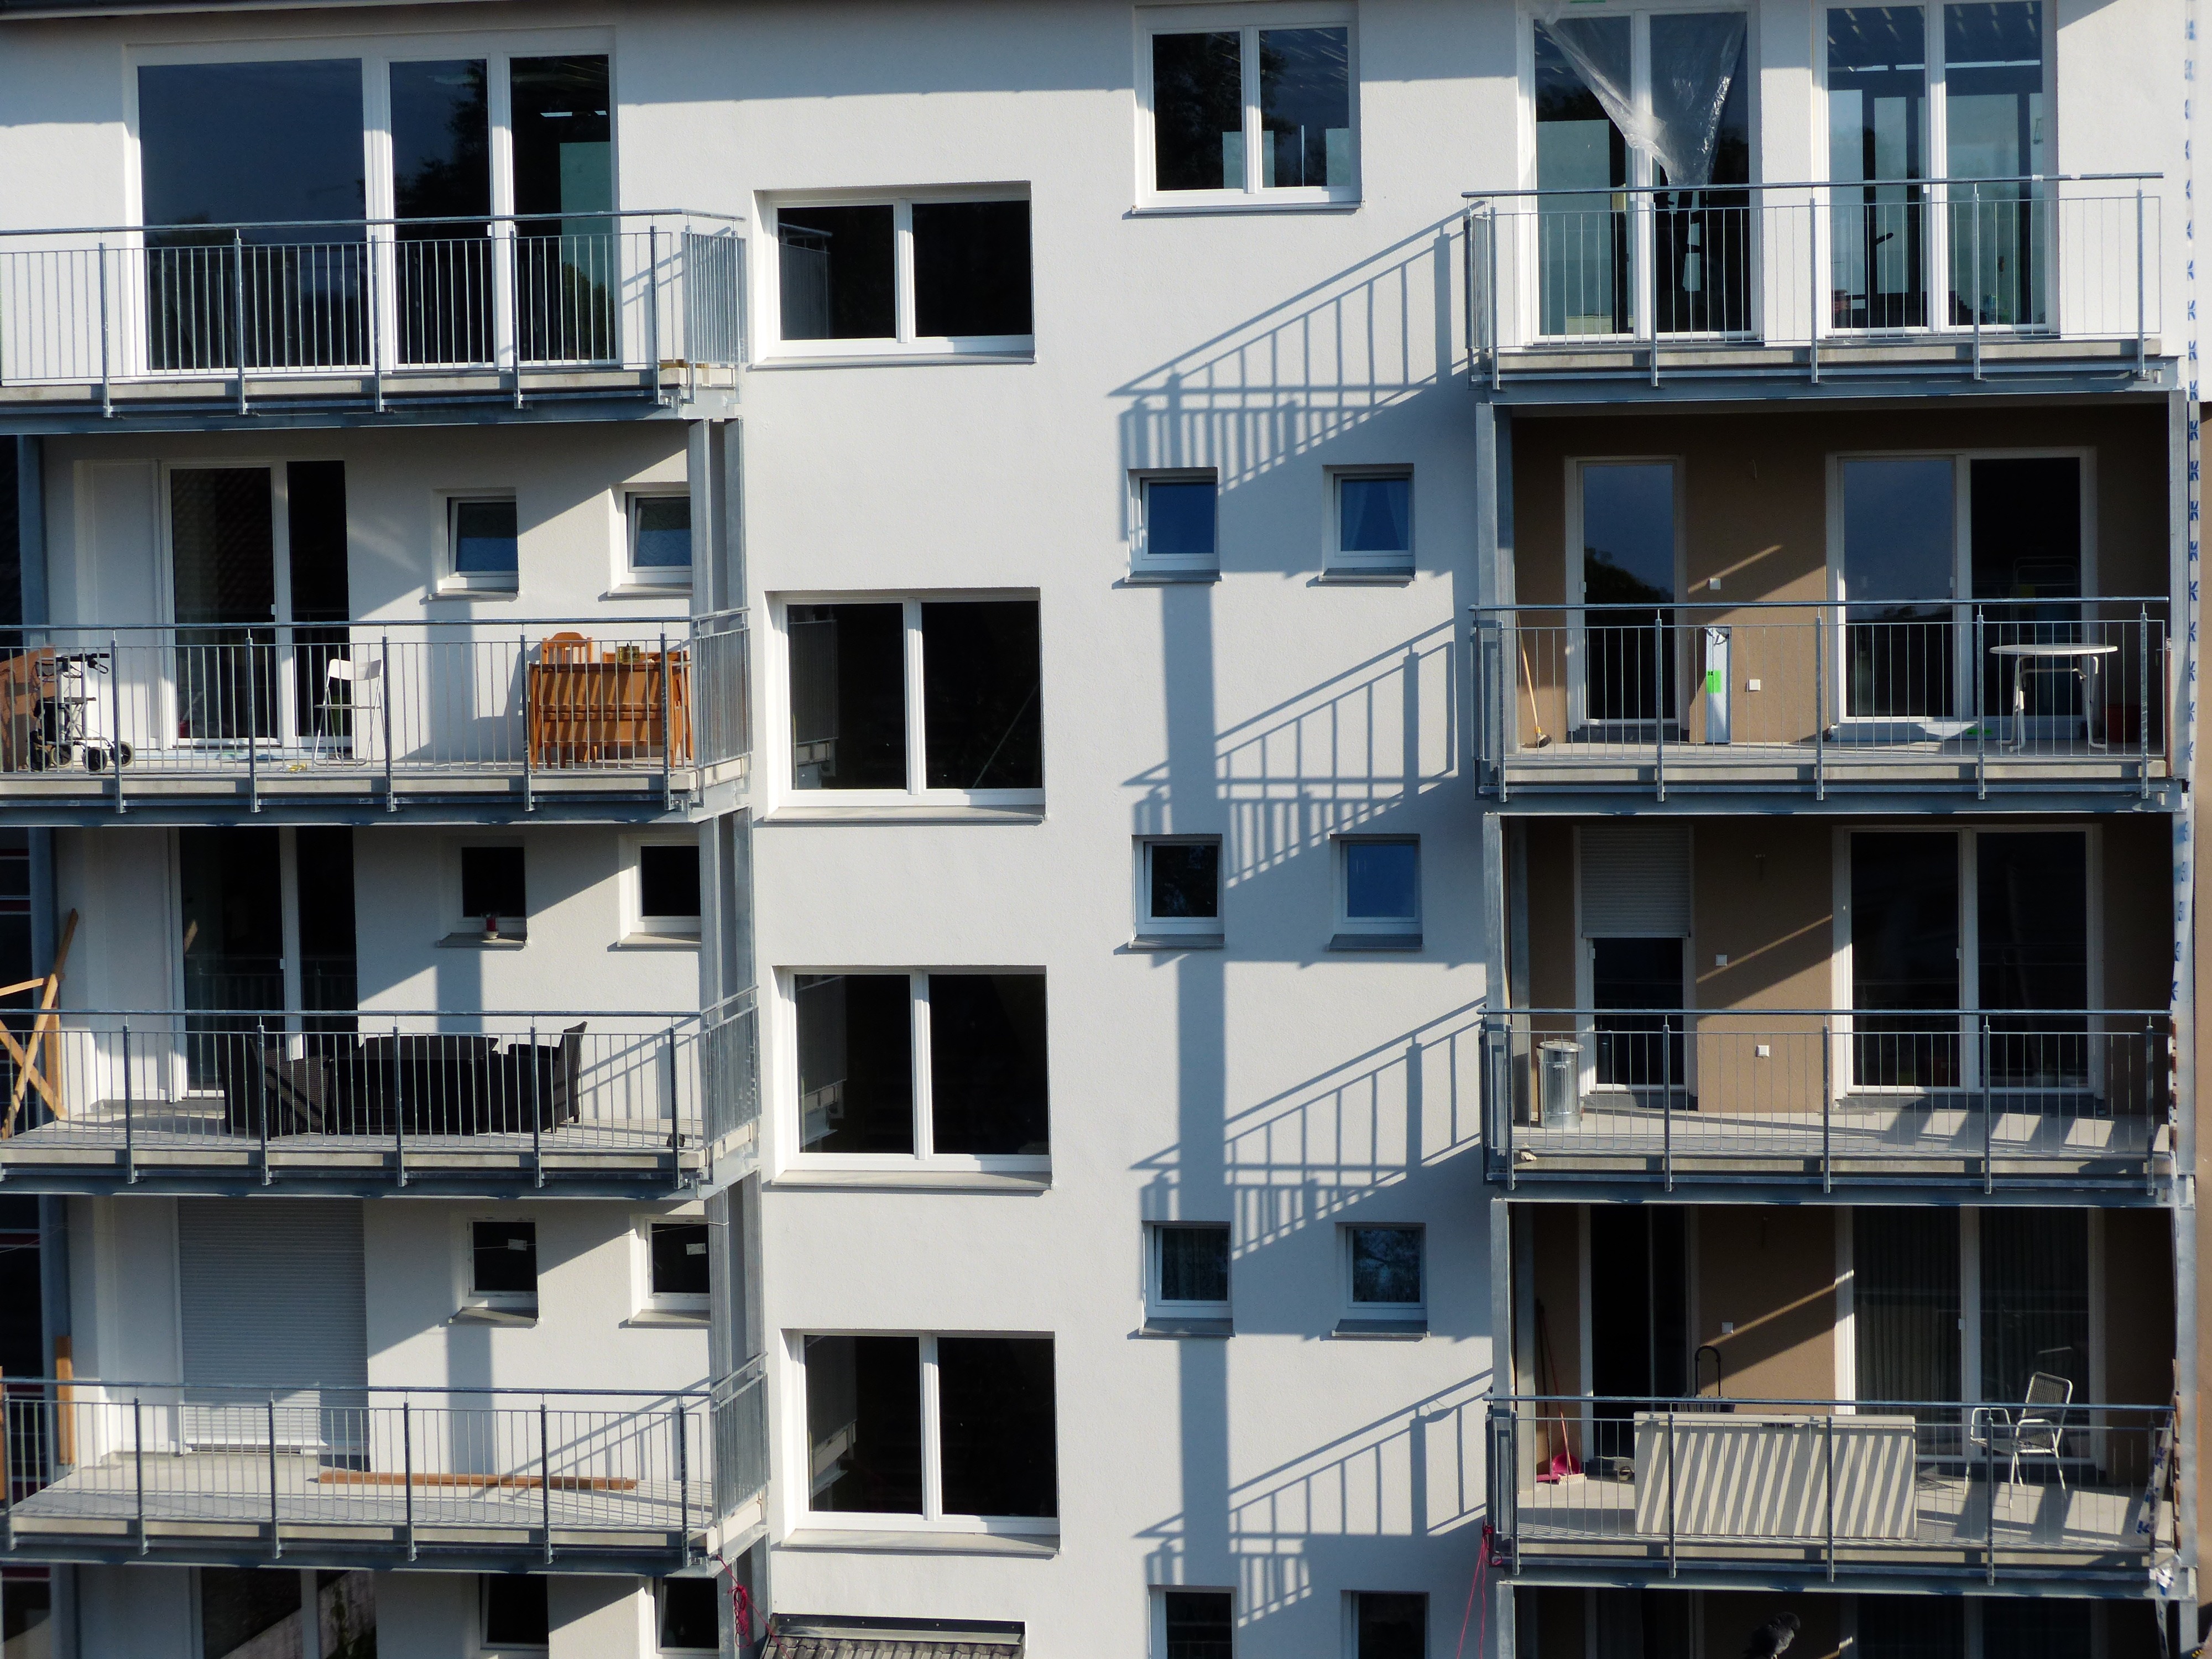
light, architecture, mansion, house, window, building, home, balcony, shadow, facade, residence, property, apartment, tower block, design, apartments, balconies, estate, condominium, shadow play, residential area